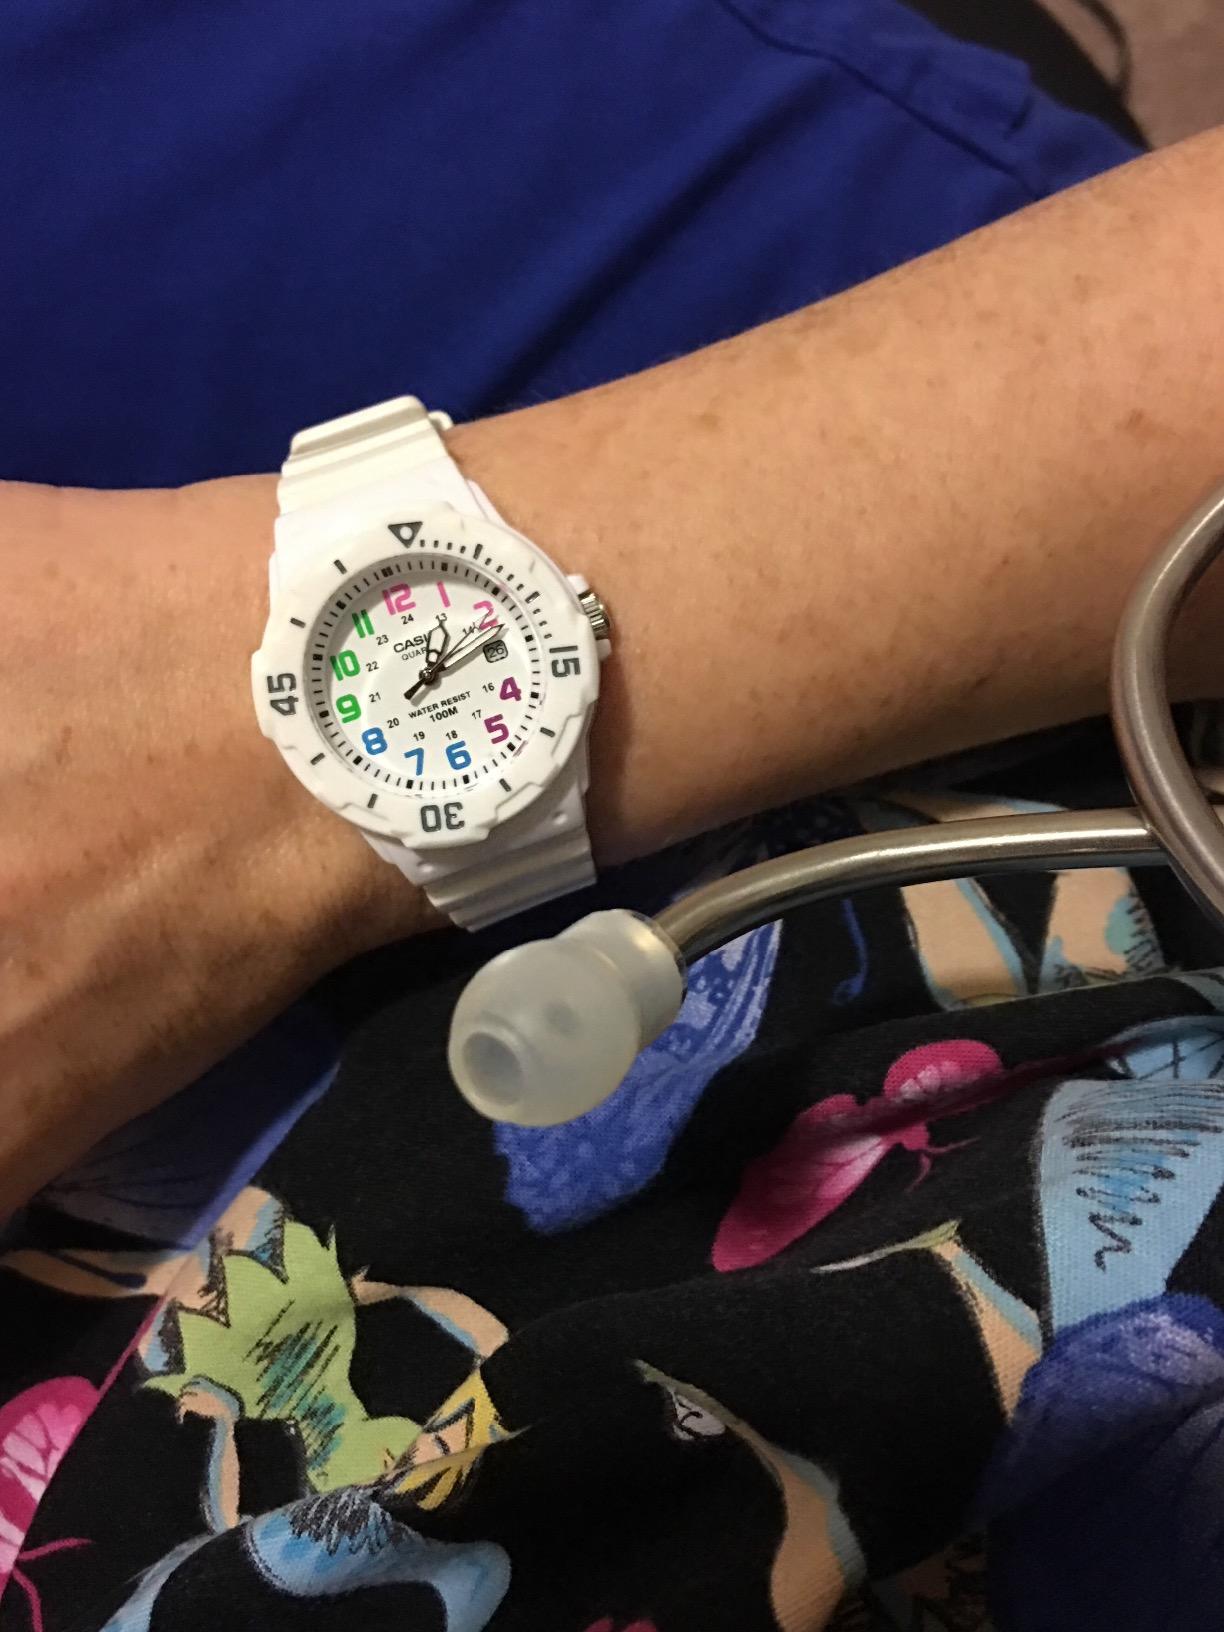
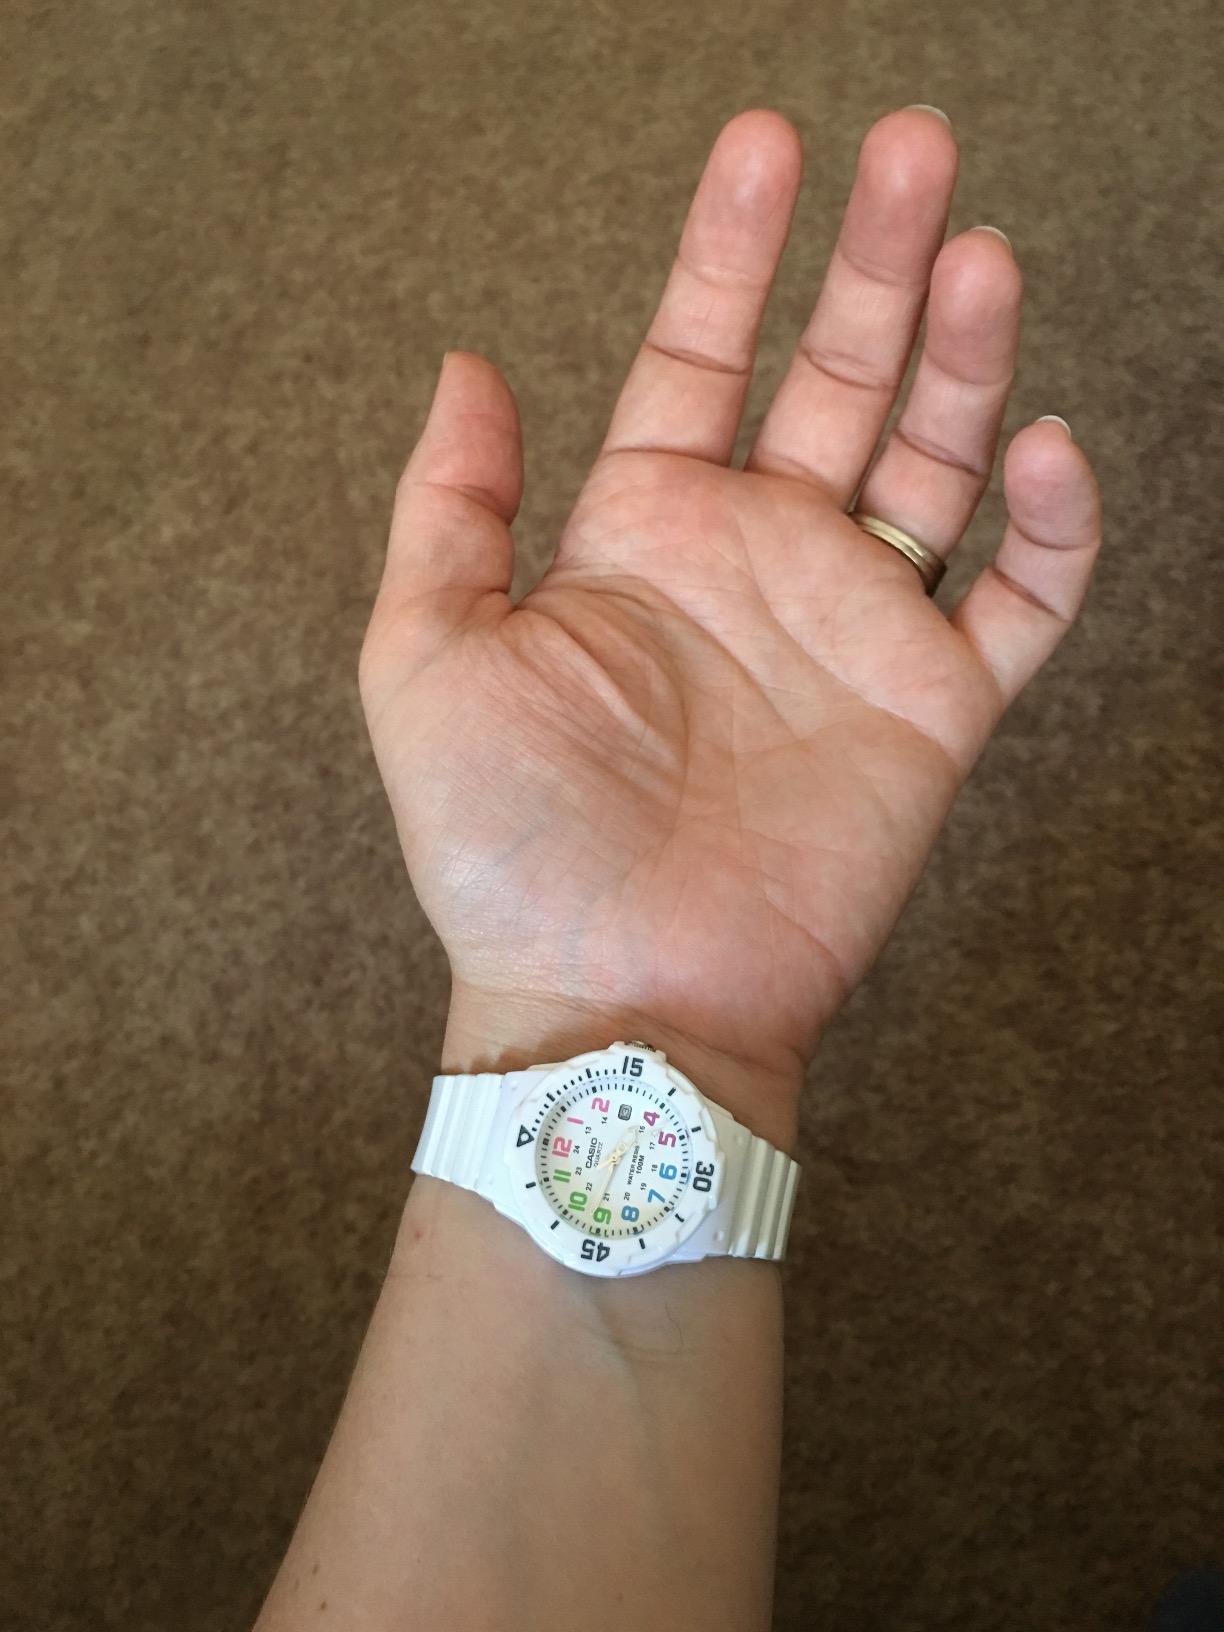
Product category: accessories_watch
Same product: yes